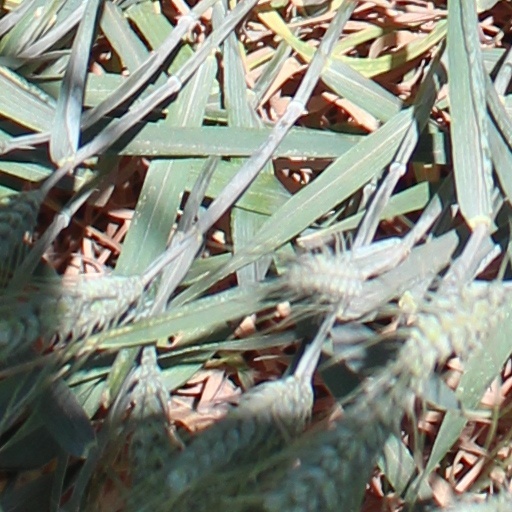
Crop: wheat